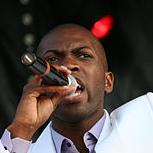
Age: 30